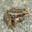
Label: frog